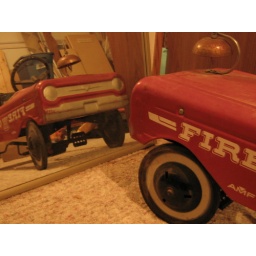
The reflection of an old toy fire truck in the glass of an unused closet door in storage.